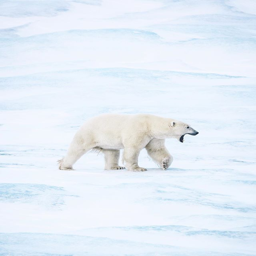
a day i 'll never forget